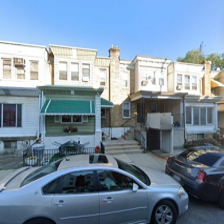
Label: streetView